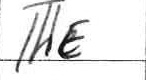
Label: the